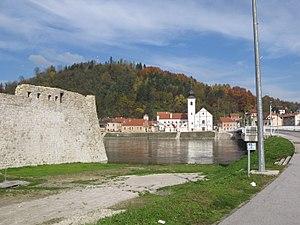
Hrvatska Kostajnica, Croatie